Sant'Anastasia, Verona

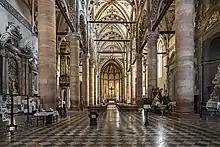
The interior seen from the nave towards the presbytery

Many consider Guglielmo da Castelbarco, a friend of Cangrande I, to have been an ardent supporter of the construction, so much so that in his will, dictated in Lizzana on August 13, 1319, he ordered that his remains be buried in the church and that a thousand Veronese lire be spent on its construction. To the left of the present church, above the portico that once led into the monastery, there is still his sarcophagus, probably the work of the stonecutter Rigino di Enrico. An analysis of the building's materials suggests that at the time of Castelbarco's death in 1320, the apses, the high altar, the transept, the perimeter walls at least to half their final height, and the lower part of the façade had been completed.